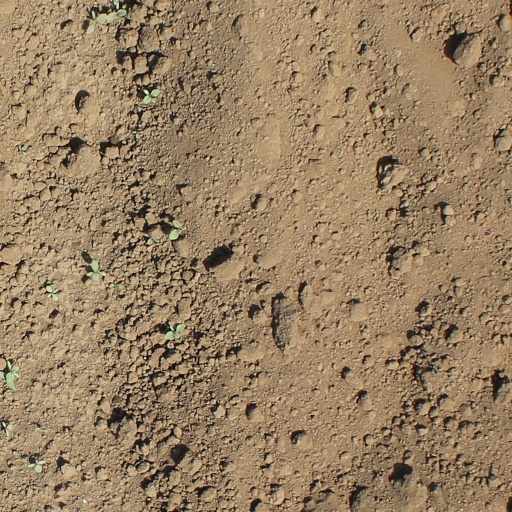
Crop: soybean